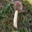
Label: mushroom